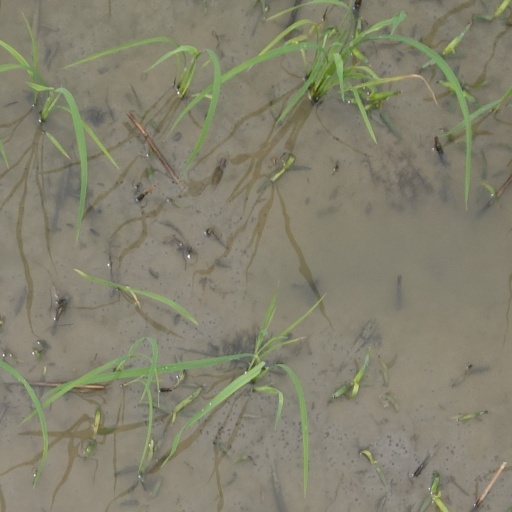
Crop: rice